Kempa (film)

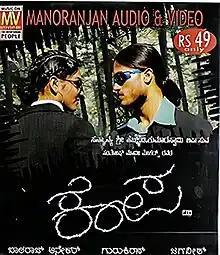
DVD cover

Kempa is a 2009 Indian Kannada-language action drama film directed by debutante Jagadish and starring newcomers Santhosh and Thanushika.